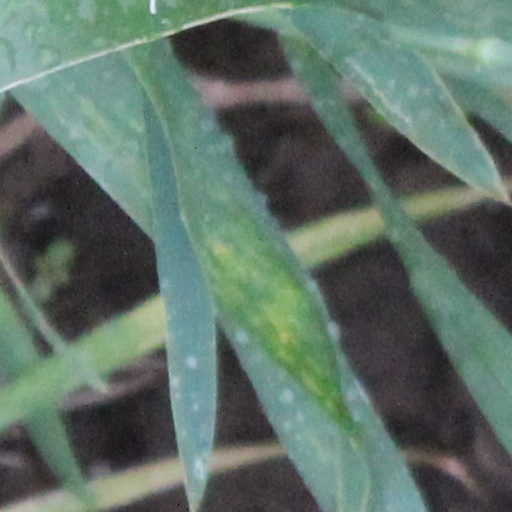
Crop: wheat